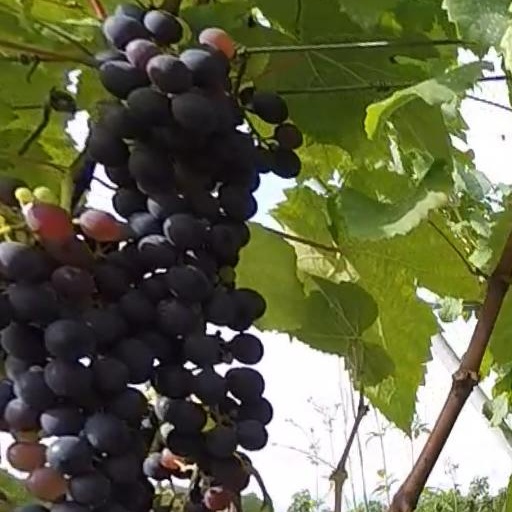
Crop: grape